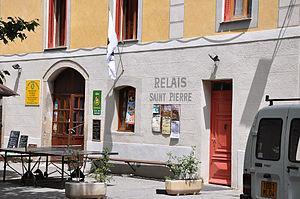
Hôtel-restaurant au Fugeret
Le Fugeret est une commune française située dans le département des Alpes-de-Haute-Provence, en région Provence-Alpes-Côte d'Azur.